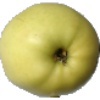
Label: Apple Golden 2